Tank (band)

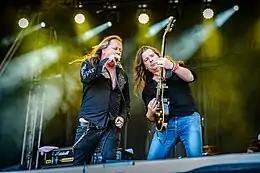
Tank in 2017

Tank (often stylized as TANK) are an English heavy metal band formed in 1980 by Algy Ward, a former member of The Damned. The original band is known as part of the new wave of British heavy metal movement. Tank was often compared to Motörhead as both bands were trios fronted by singing bassists, and played a loose, almost punk-styled metal music with often colourful lyrics.